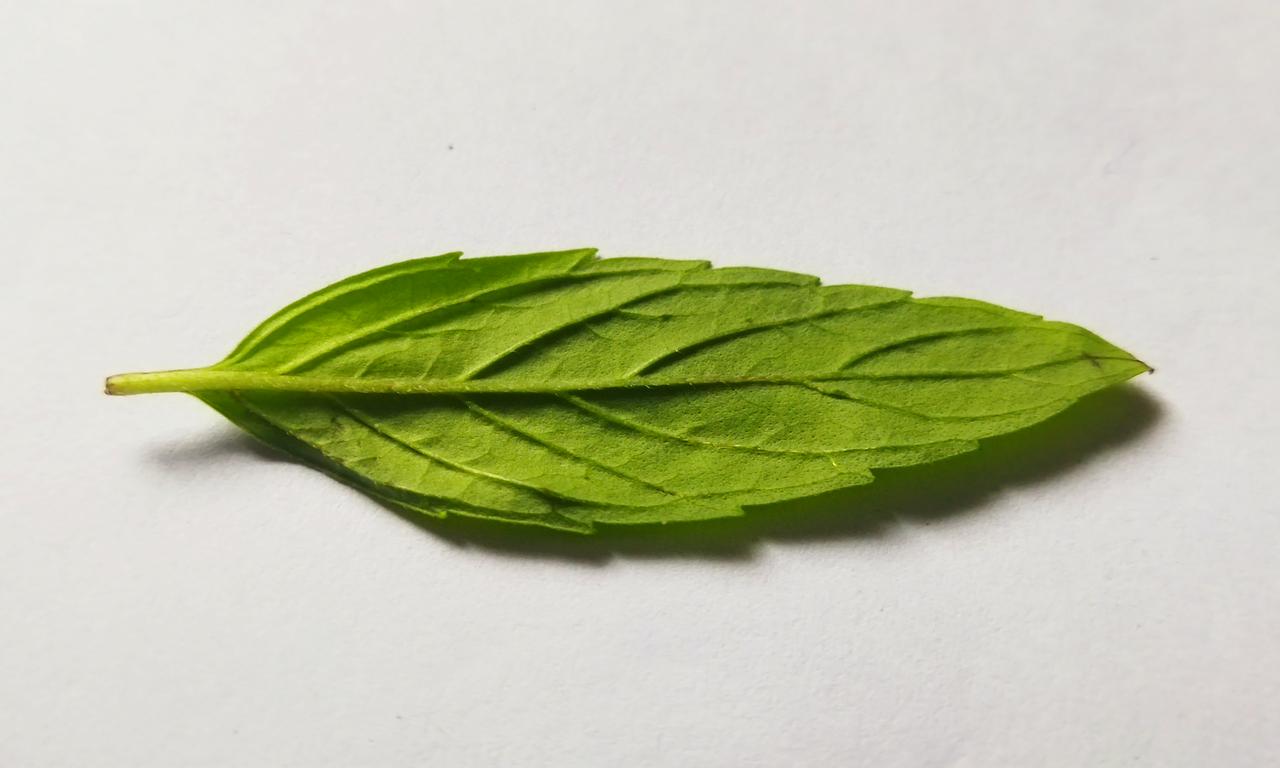
Label: Fresh